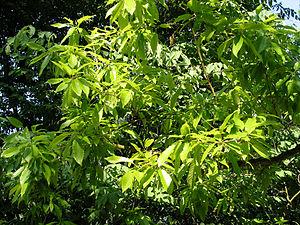
Feuilles du Chêne liège de Chine (Quercus variabilis).
Le chêne liège de Chine Quercus variabilis, Quercus bungeana ou Quercus variabilis Blume est un arbre monoïque à couronne large appartenant à la section des chênes cerris du genre Quercus de la famille des Fagacées.